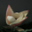
Label: tulip